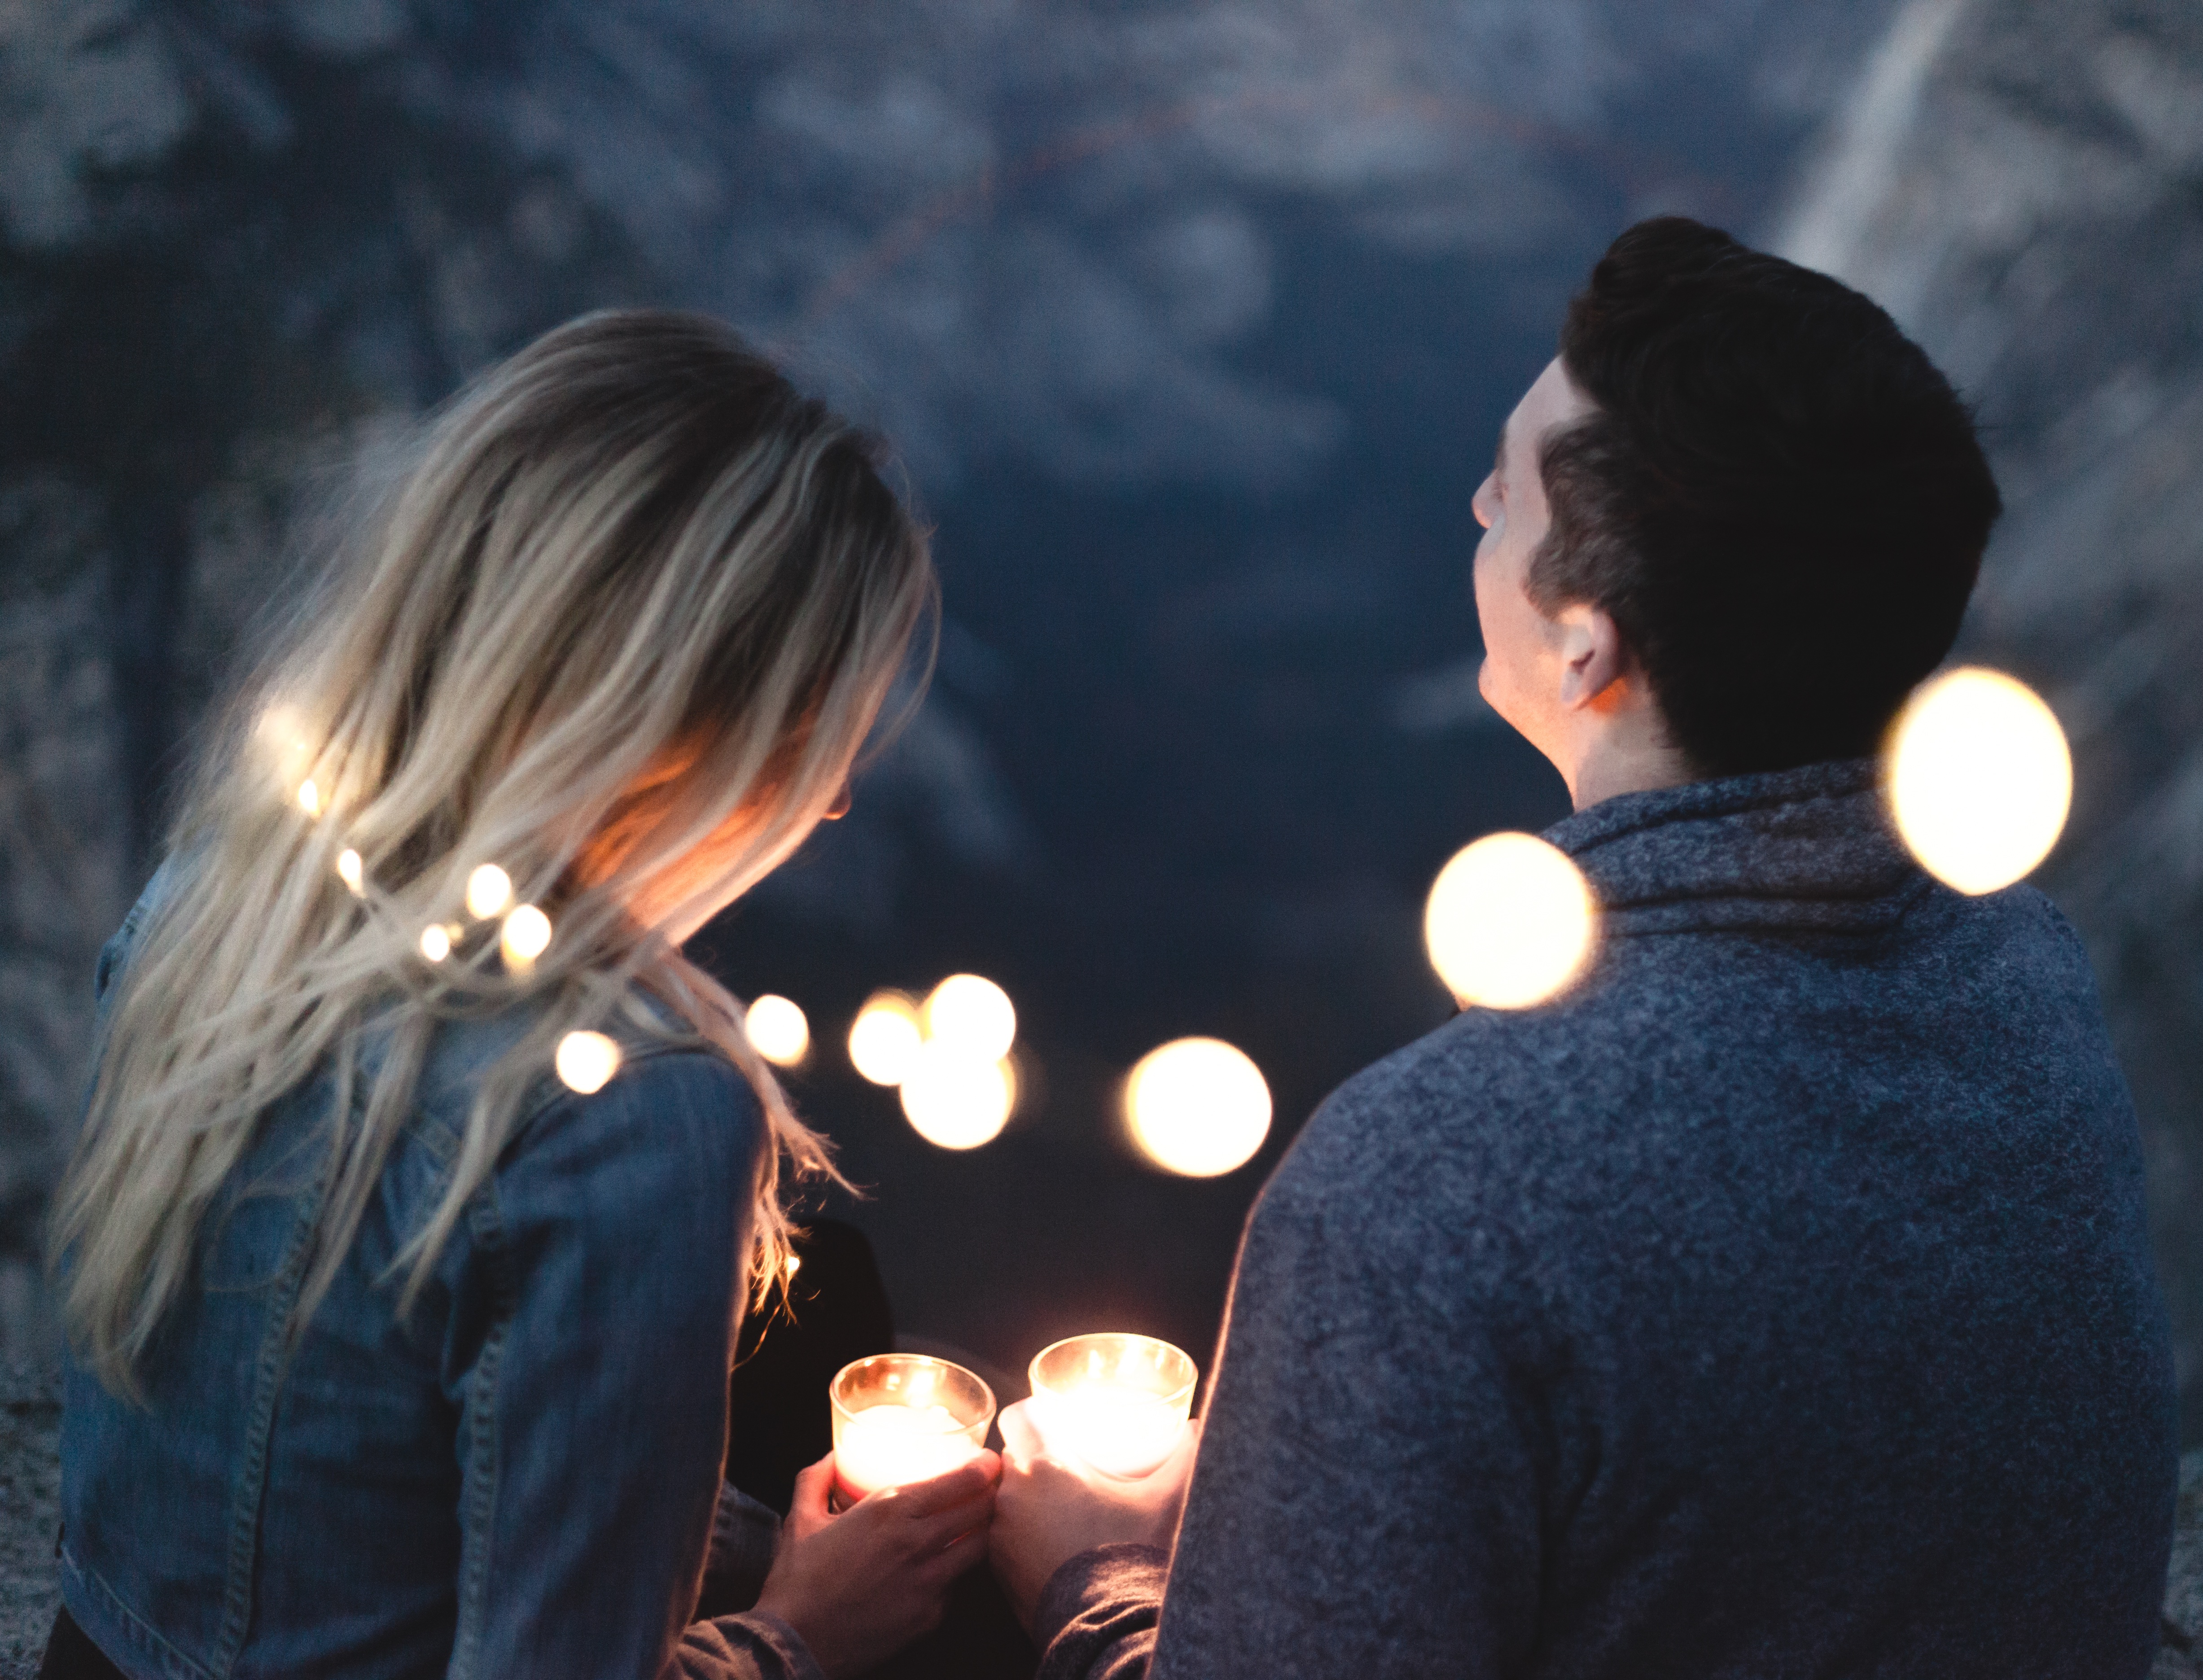
person, interaction